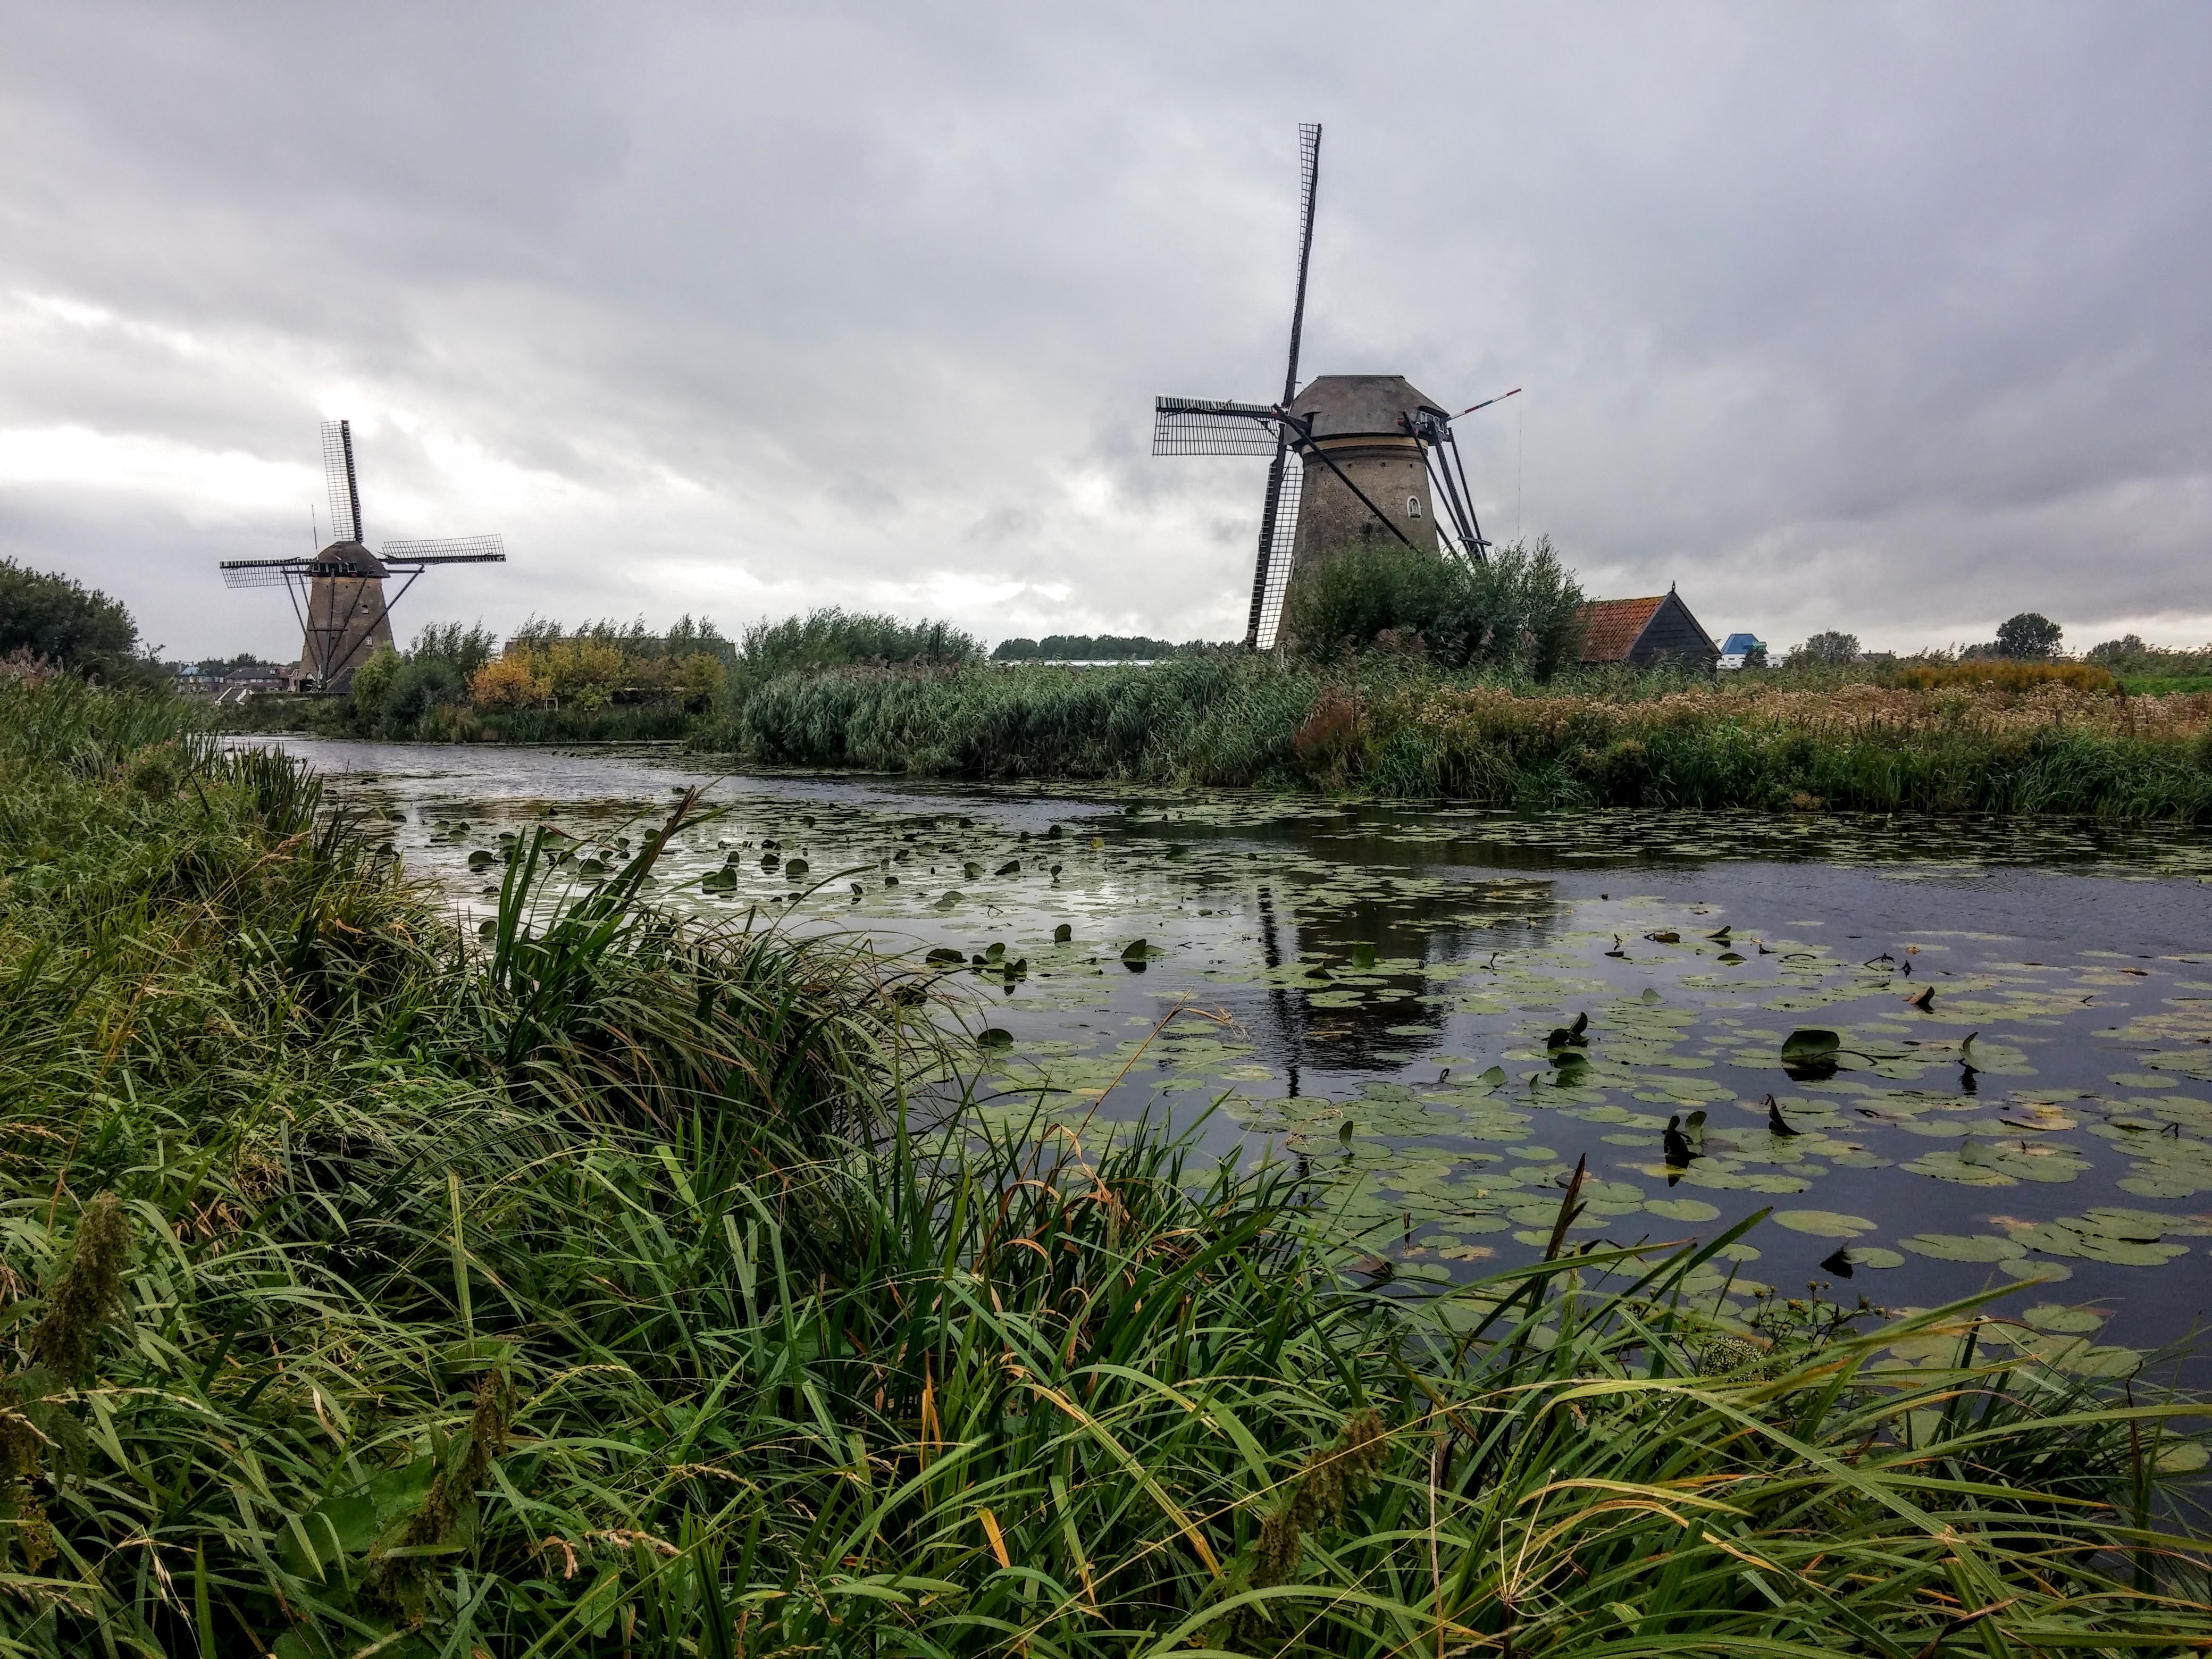
sea, coast, marsh, windmill, wind, tower, machine, waterway, mill, polder, wetland, rural area, natural environment